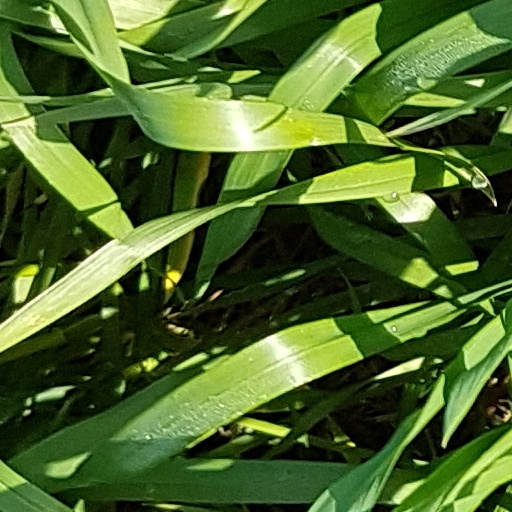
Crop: wheat